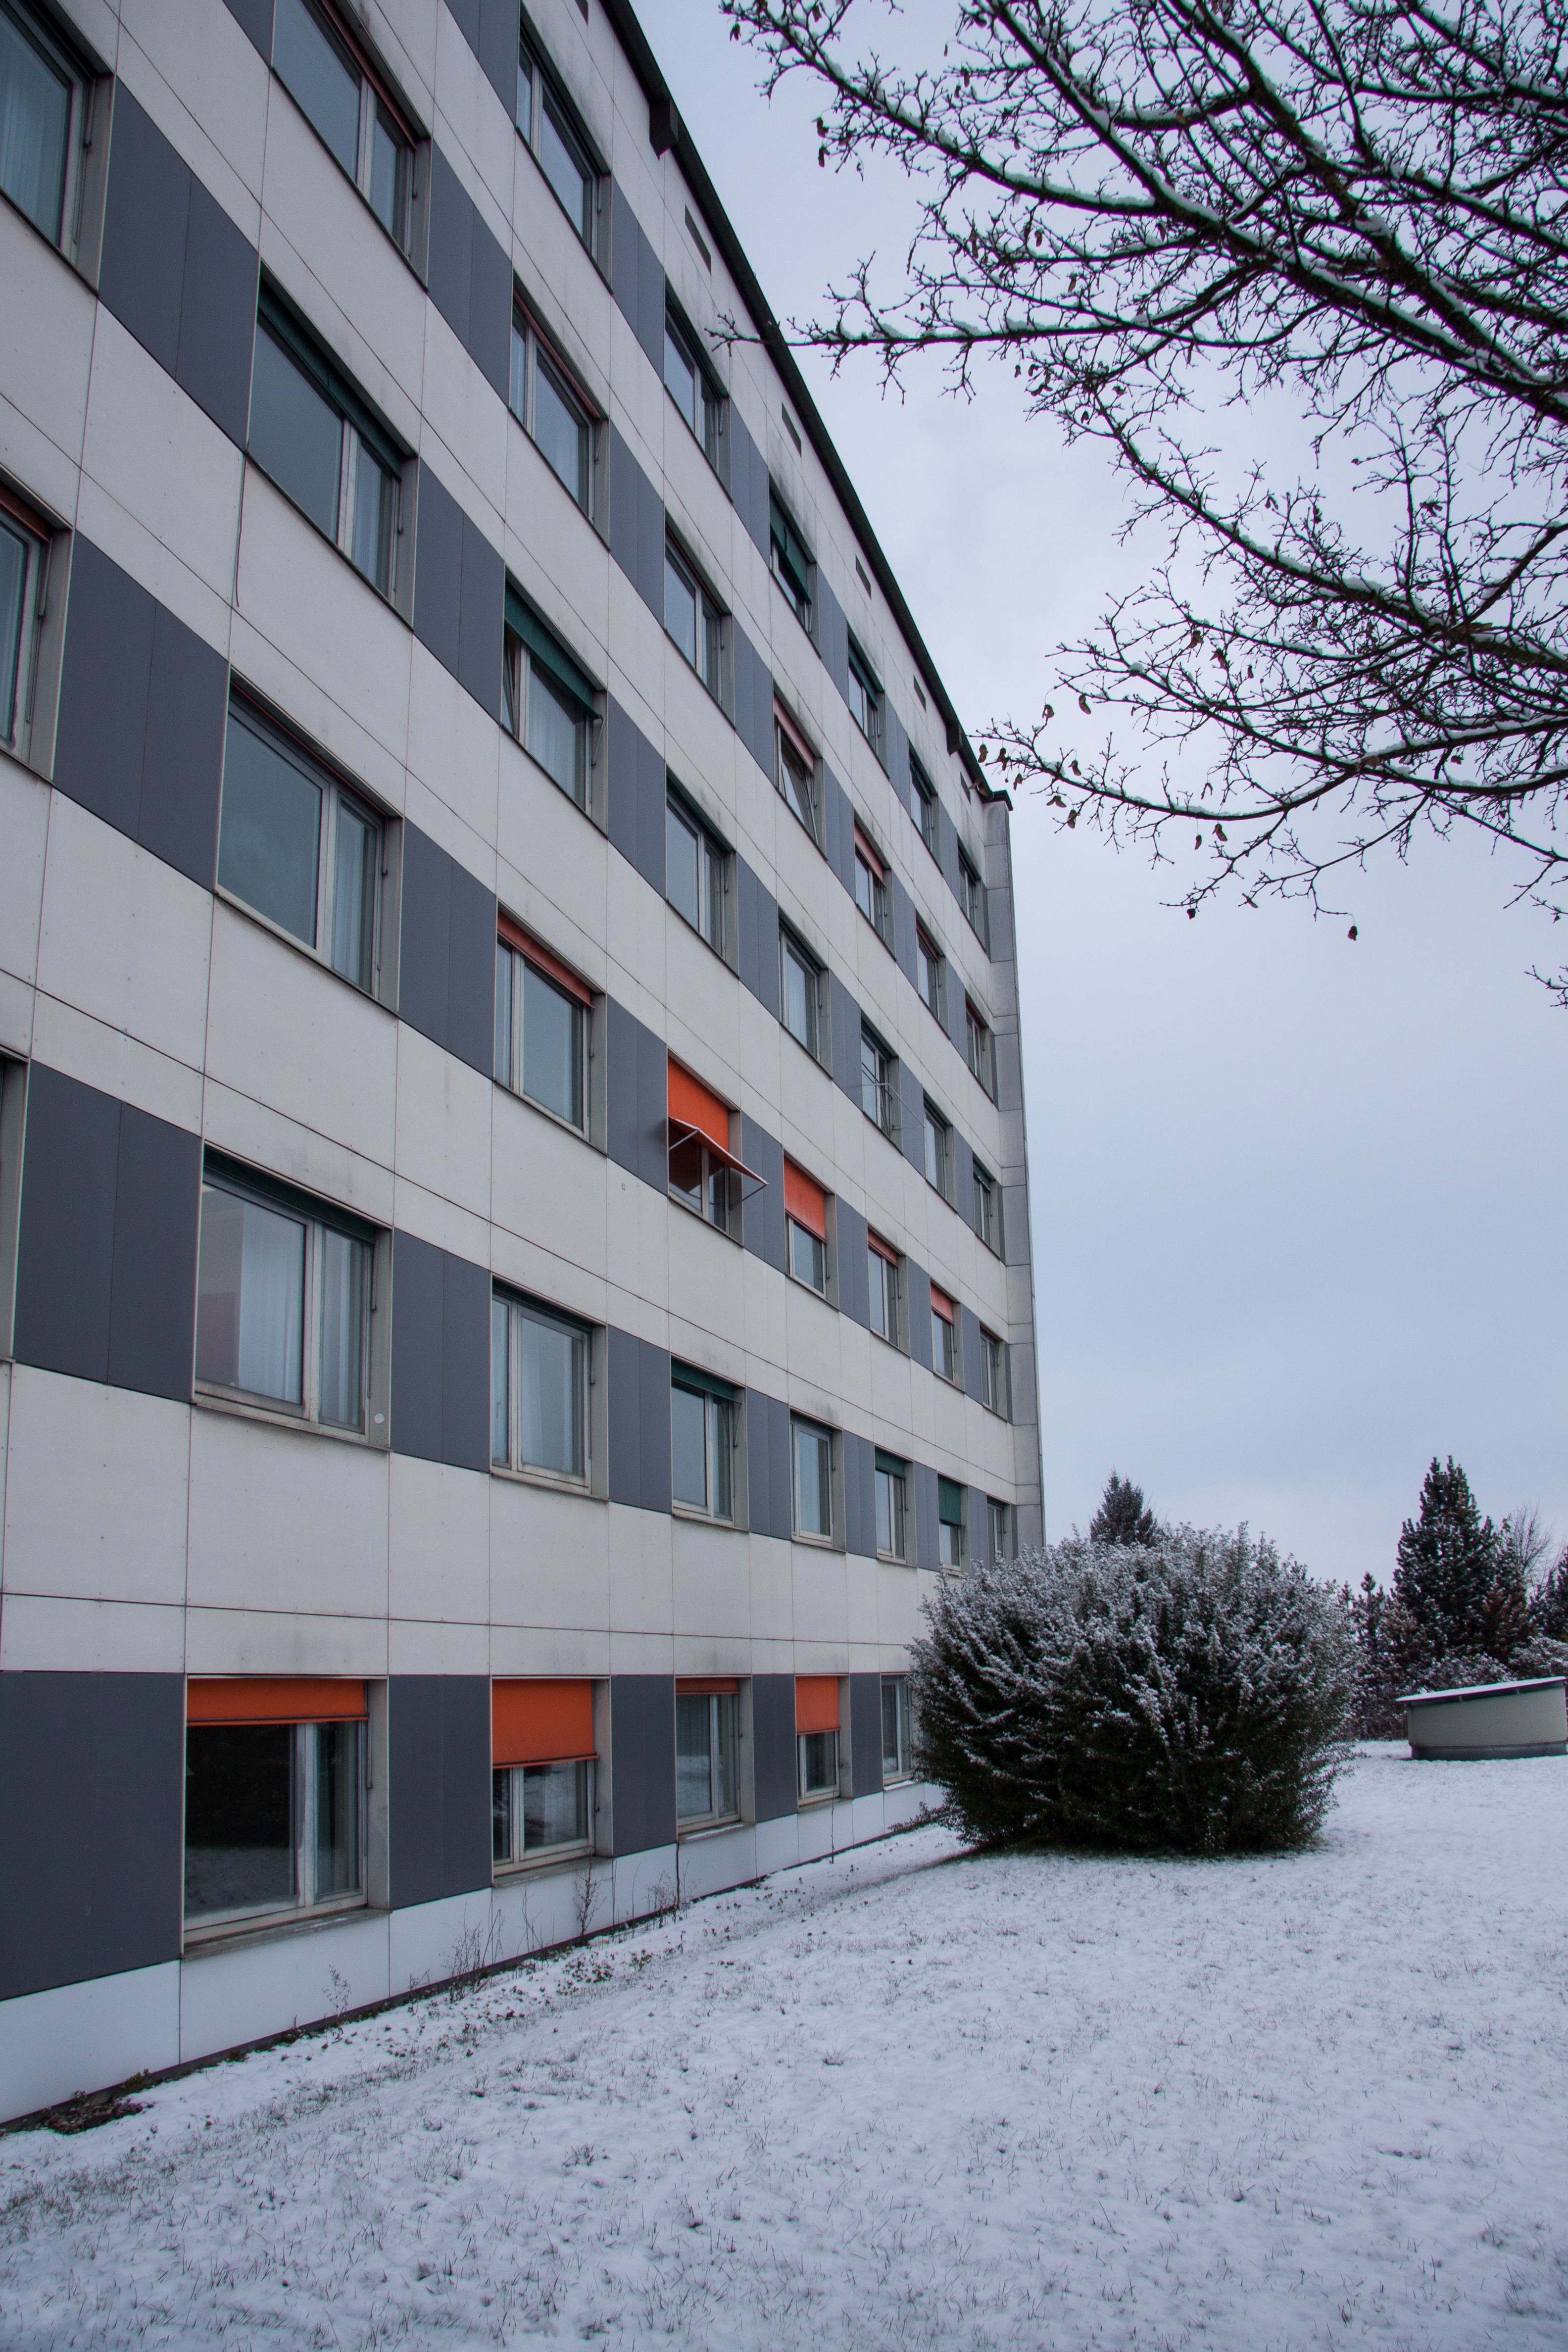
snow, cold, winter, architecture, fog, house, building, portrait, weather, facade, old building, tower block, grey, background, grey sky, new zealand, 60s, neighbourhood, trist, fund, repellent, urban area, residential area, grey in grey